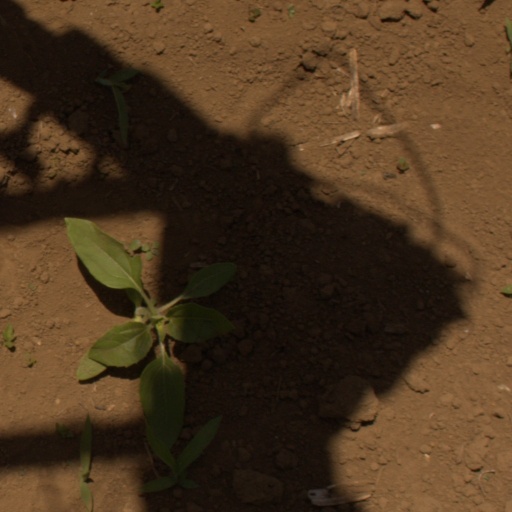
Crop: Jerusalem artichoke